Sanoda

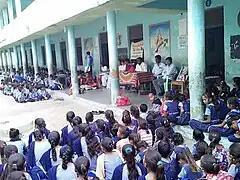
Sanoda Primary School

Sanoda had a population of 5763. As per the Population Census 2011, there are total 990 families residing in the village Sanoda. The total population of Sanoda is 5,763 out of which 2,980 are males and 2,783 are females thus the Average Sex Ratio of Sanoda is 934.